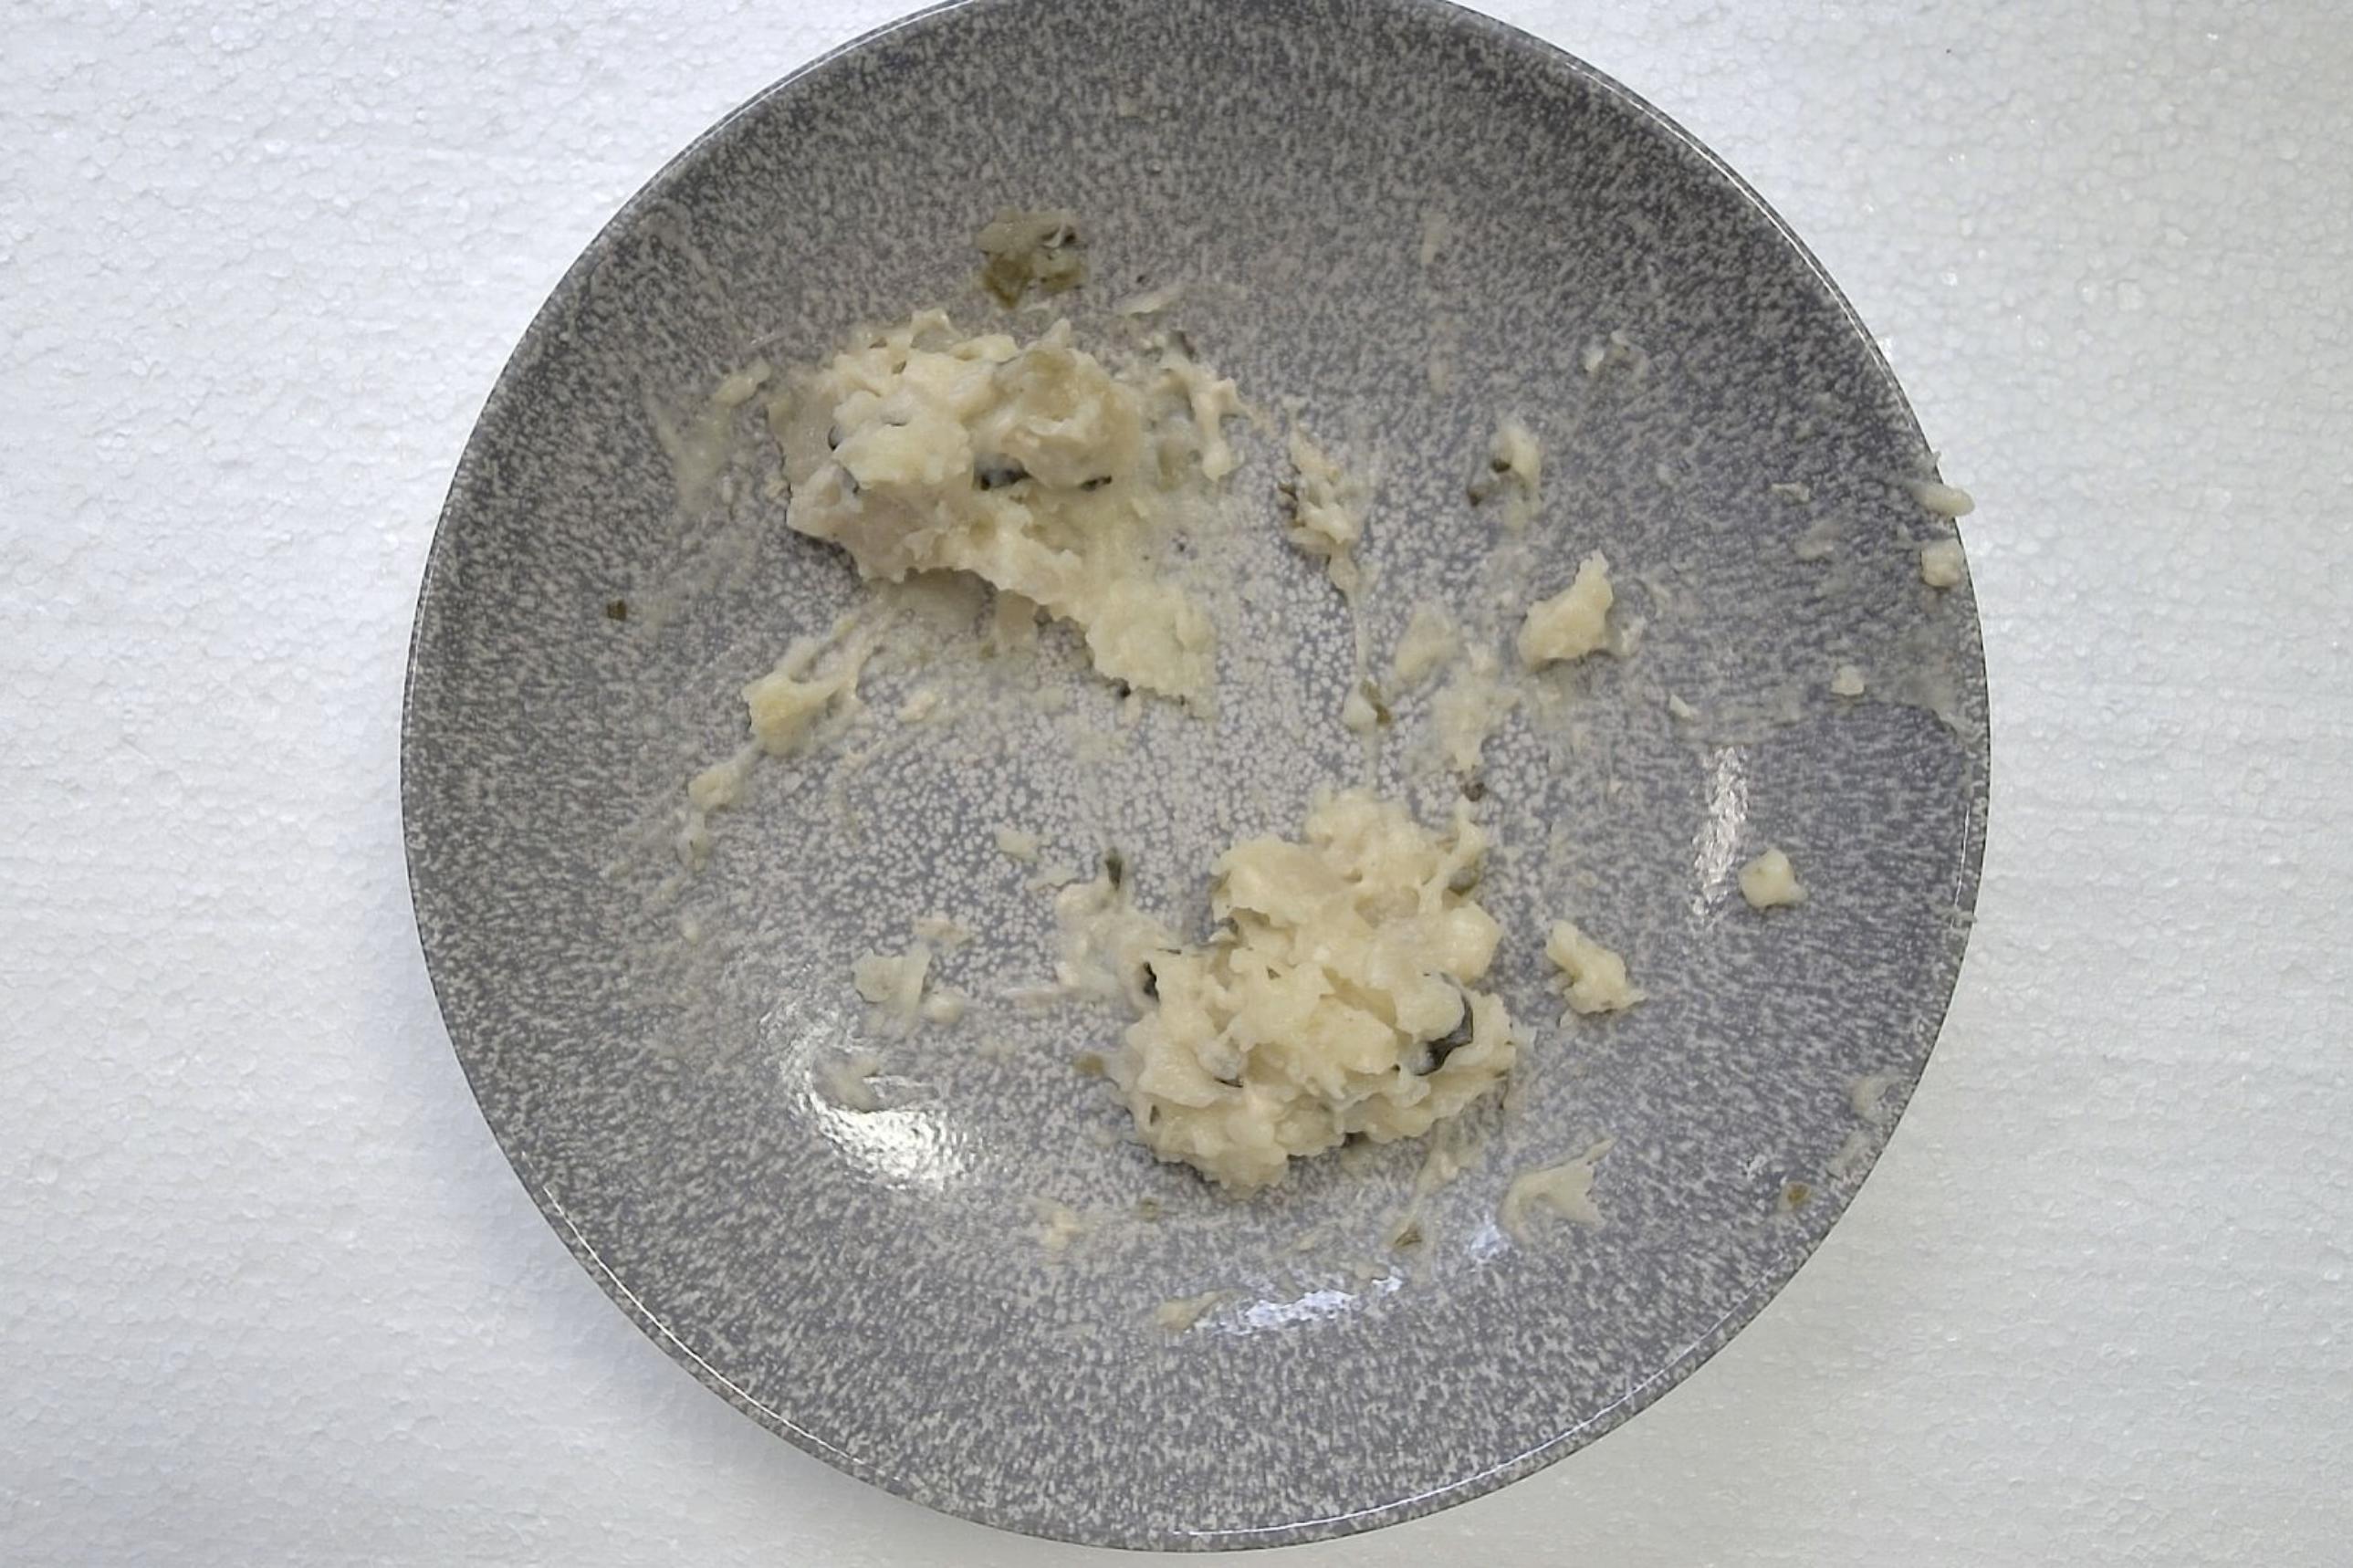
Dish: Pfanne mit Kartoffelpüree , Fleischbällchen gebrüht und Wirsing Zwiebel in Helle Sauce
Portion size: Normale Portion
Ingredients: mashed-potatoes, savoy-cabbage, onion, light-sauce-or-white-sauce, poached-meatballs
Weight as served: 350 g
Energy as served: 383.76 kcal (1.603,440 kJ)
Fat: 22.84 g (saturated: 7.97 g)
Carbohydrates: 28.33 g (sugar: 5 g)
Protein: 14.74 g
Salt: 3.41 g
Weight after return: 0 g
Energy after return: 0 kcal